Poole Bay Cliffs

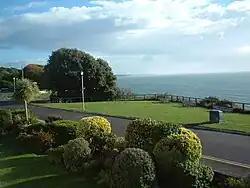
Clifftops at Canford Cliffs.

Poole Bay Cliffs is a Site of Special Scientific Interest, as prescribed by Natural England and the Department for Environment, Food and Rural Affairs. The site is in the Poole Bay area of Poole, Dorset, England.